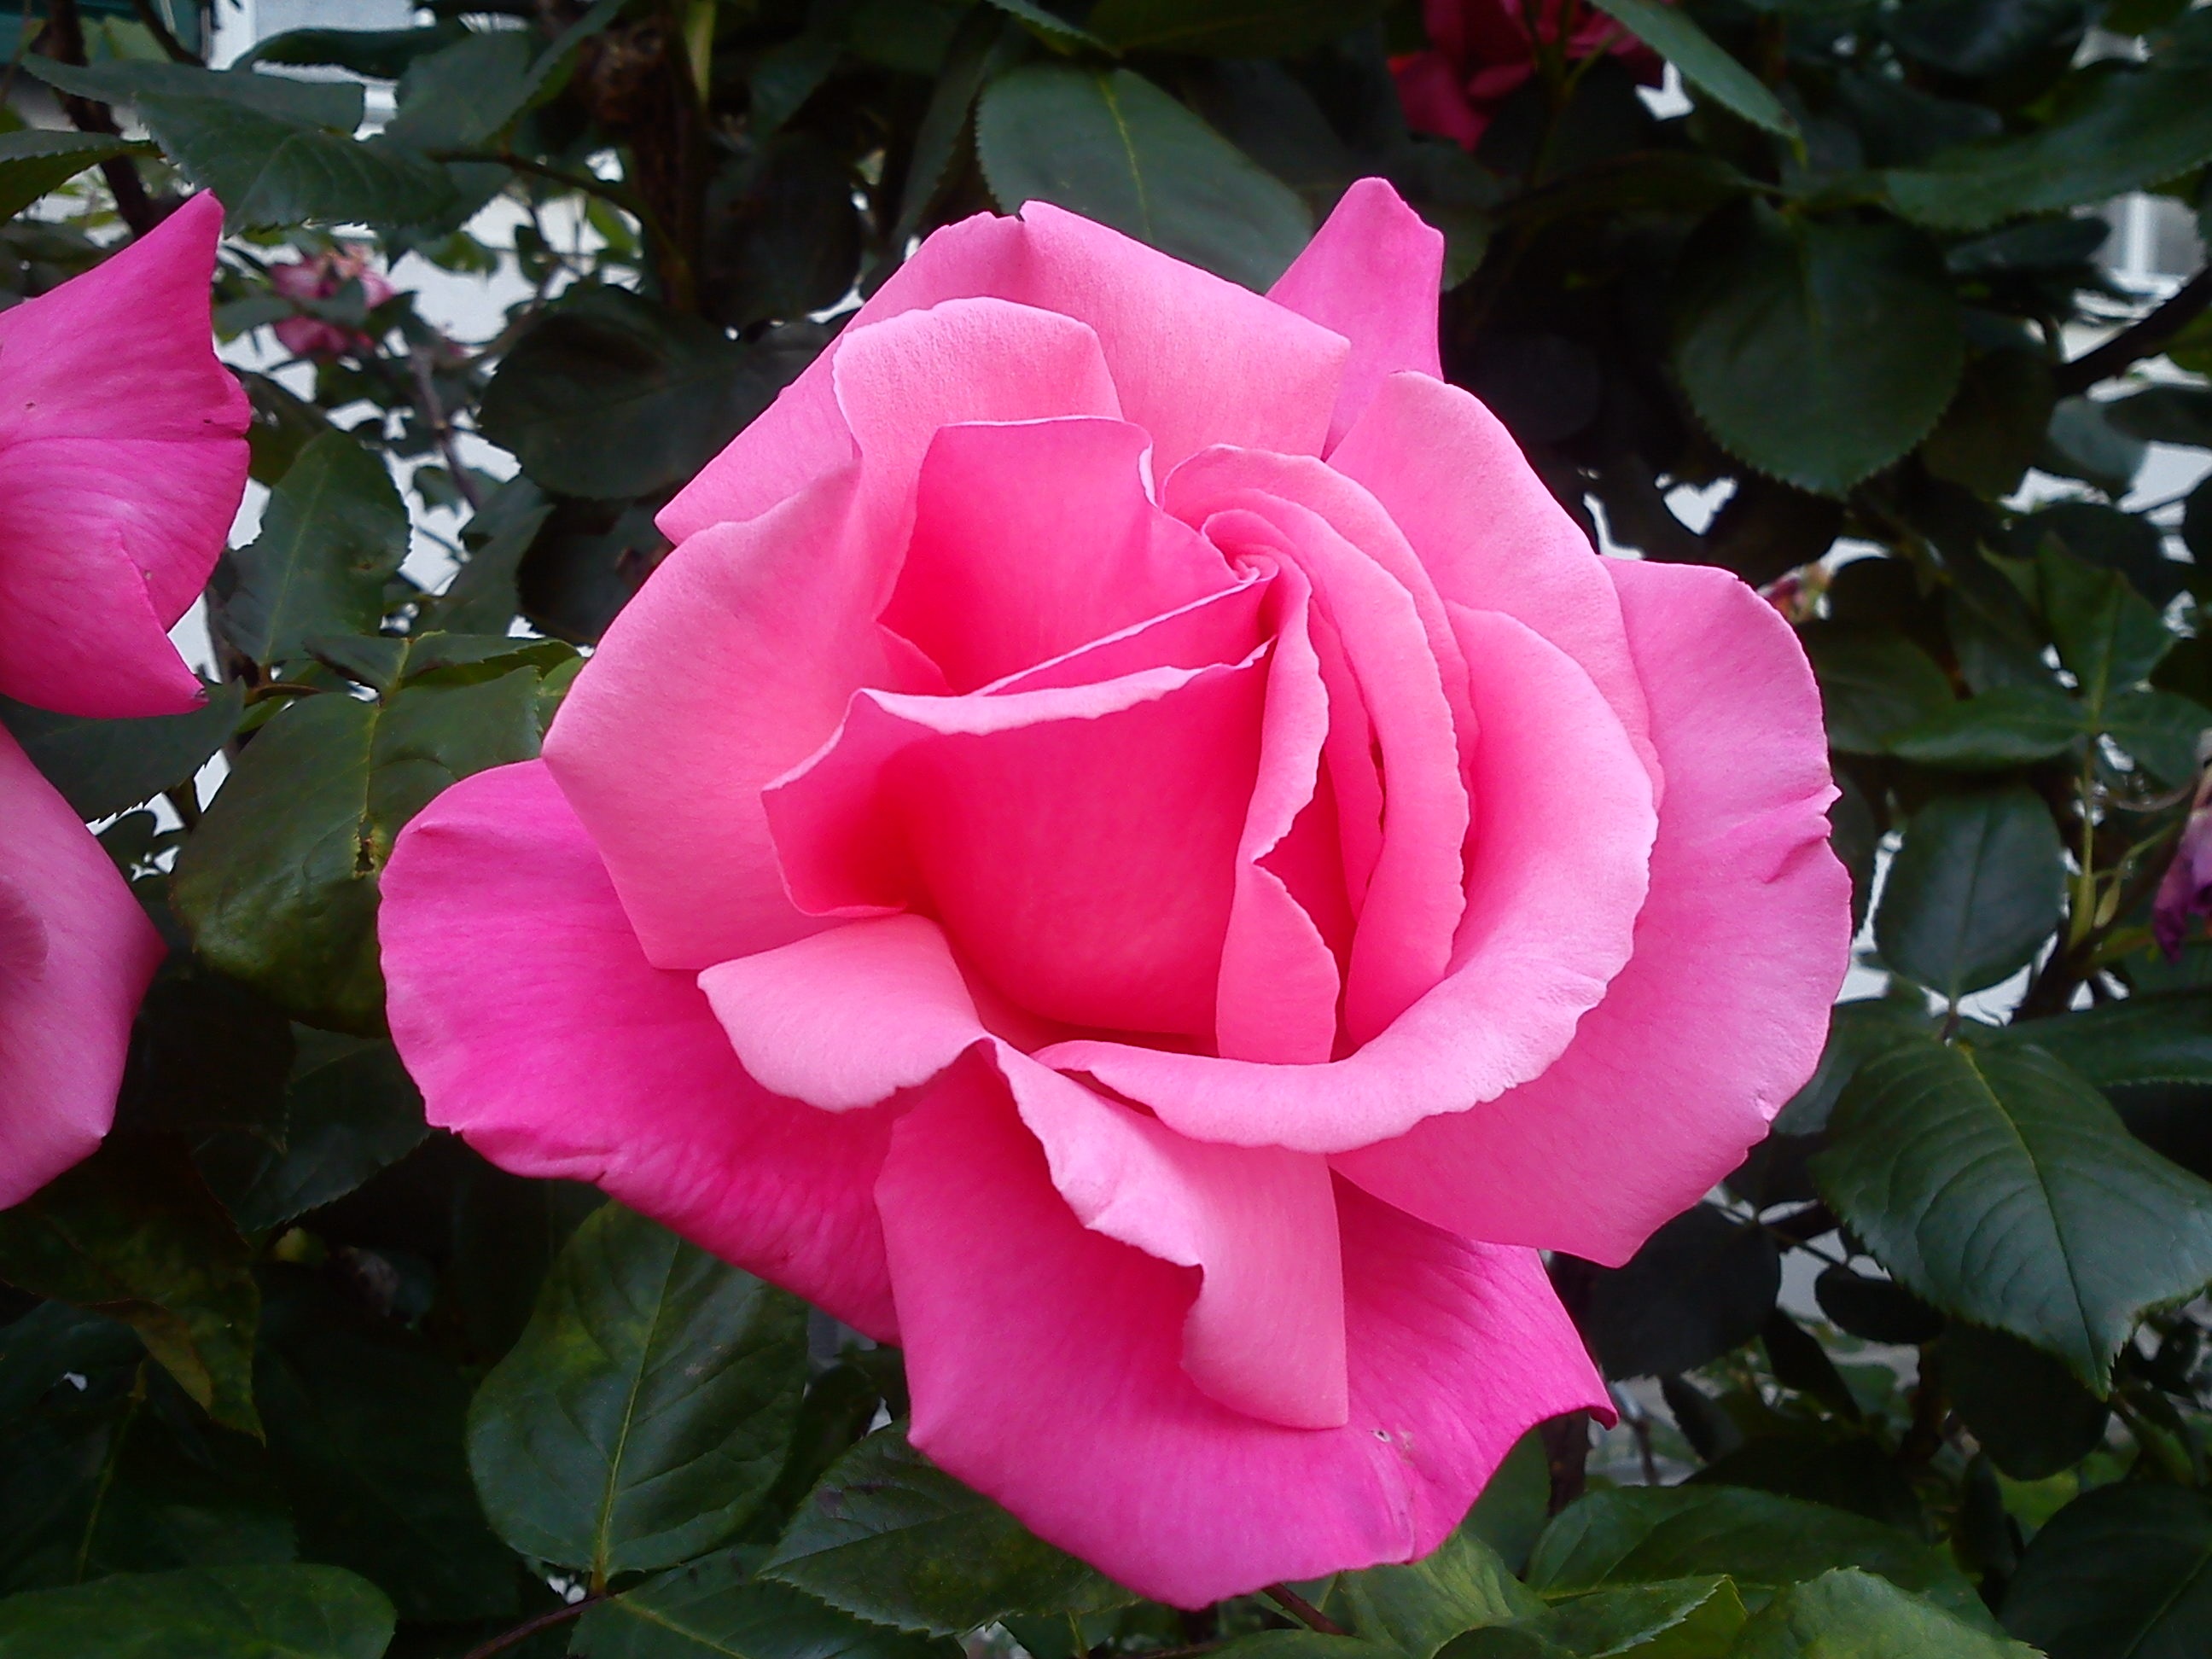
nature, plant, flower, petal, rose, garden, pink, petals, floribunda, rose bloom, flowering plant, garden roses, rose family, china rose, annual plant, land plant, rosa centifolia, rose order